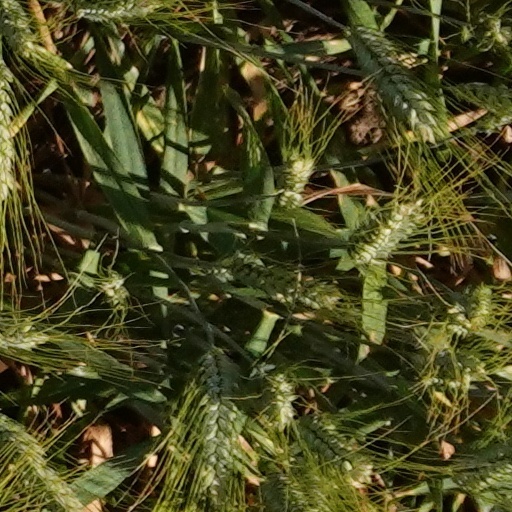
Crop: wheat